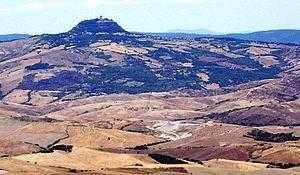
Radicofani est une commune italienne de la province de Sienne dans la région Toscane en Italie, un bourg médiéval qui trône à 766 m sur une colline basaltique surmonté d'une forteresse à 846 m.